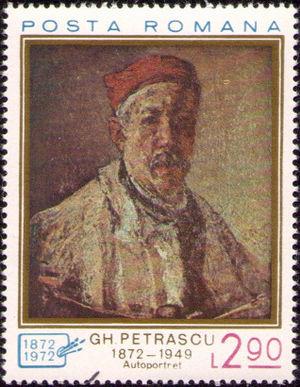
Gheorghe Petrașcu, né le 5 décembre 1872 à Tecuci et mort le 1ᵉʳ mai 1949 à Bucarest, est un peintre roumain.